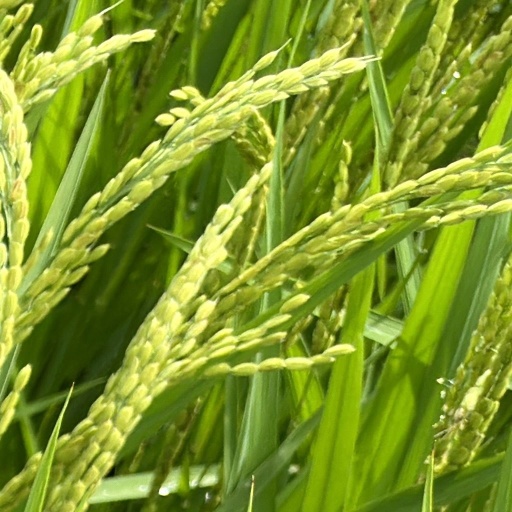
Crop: rice